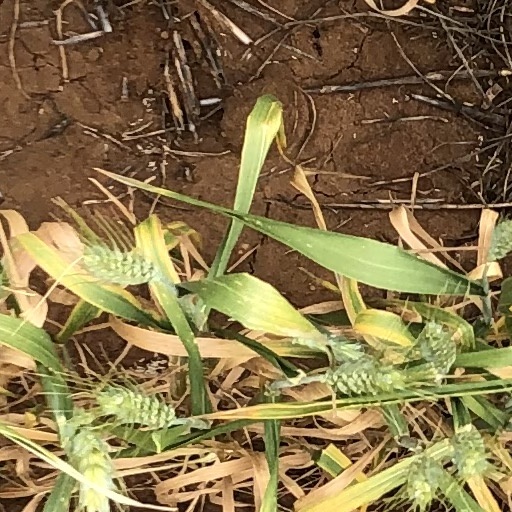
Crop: wheat